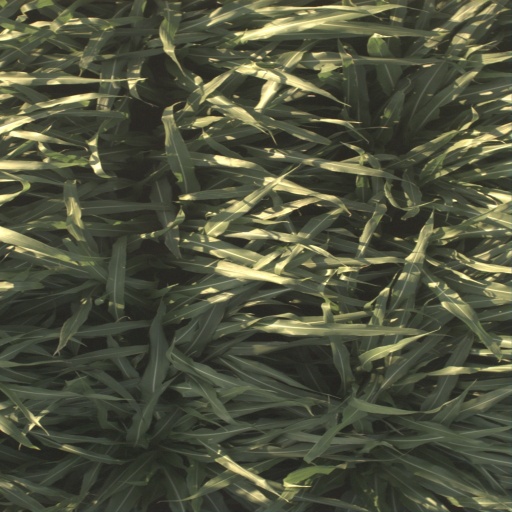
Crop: sorghum